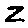
Label: 2